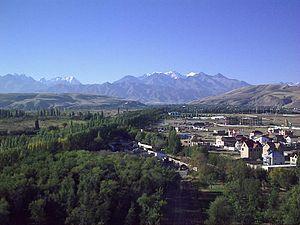
La province de Tchouï est une province ou oblast du Kirghizistan. Son centre administratif est Bichkek, ville à statut spécial, qui est également le principal centre urbain et la capitale du Kirghizistan.